Tatsuta, Aichi

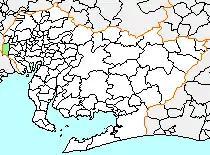
Location of Tatsuta in Aichi Prefecture

As of 2003, the village had an estimated population of 8,295 and a population density of 336.24 persons per km. The total land area was 24.67 km.